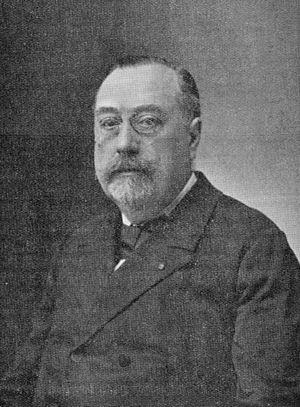
M. Ernest Callot (1840-1912)Ancien Président de l’Union des Société de Gymnastique, Trésorier de l’Union des Sociétés françaises de Sports athlétiques